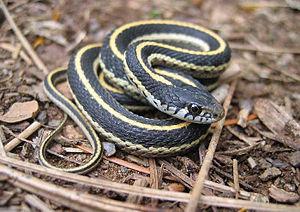
Thamnophis elegans, la couleuvre de l'Ouest, est une espèce de serpents de la famille des Natricidae.